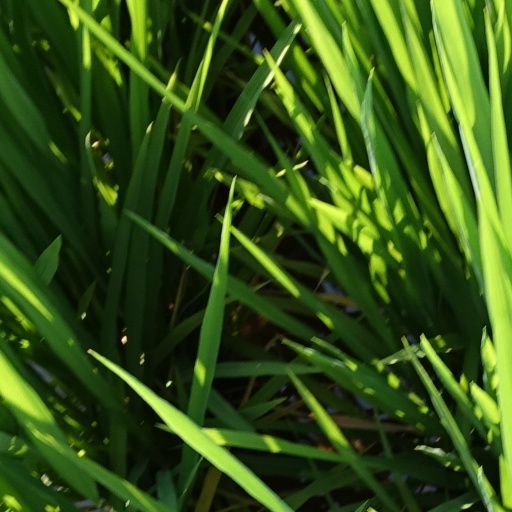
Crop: rice